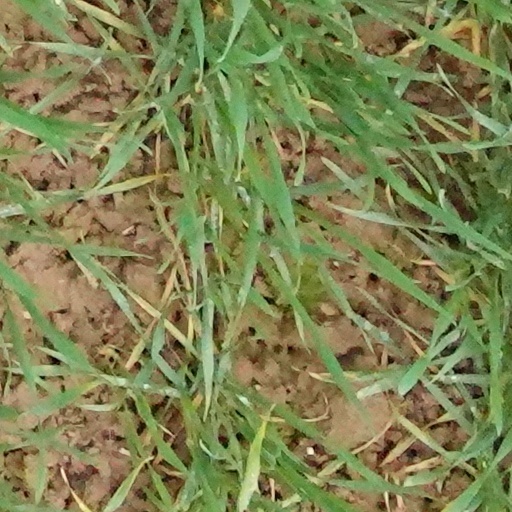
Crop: wheat